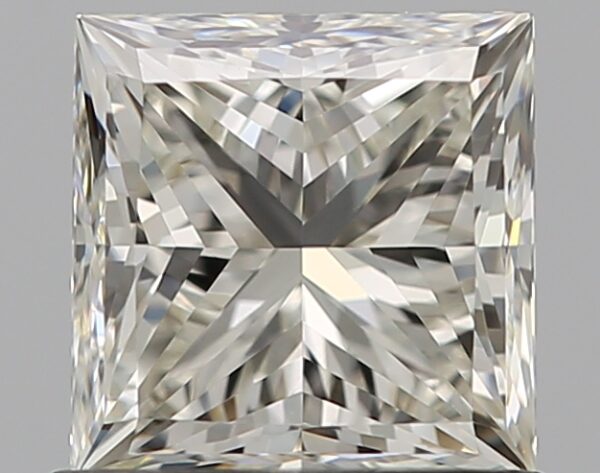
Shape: princess
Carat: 0.8
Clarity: VS1
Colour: K
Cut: EX
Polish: EX
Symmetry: VG
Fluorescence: F
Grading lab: GIA
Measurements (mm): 5.01 x 4.96 x 3.65